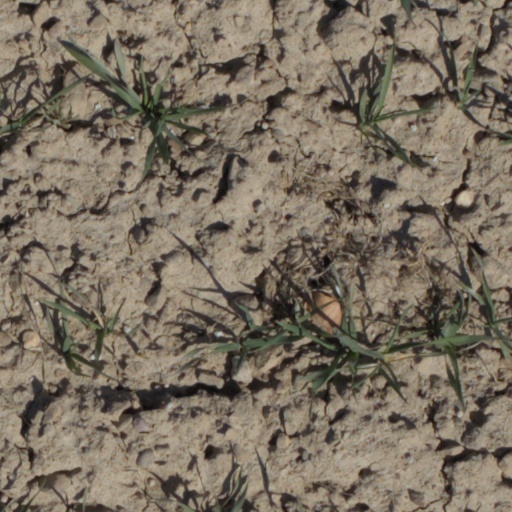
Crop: wheat